Bromsgrove

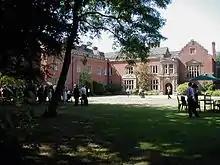
Grafton Manor, home of the Catholic Talbot family, holding leading military posts in Worcestershire's Royalist forces in the Civil War

The town probably benefited from the growth of the local agricultural population in the early medieval period, which began to establish new farmland in places like Stoke Prior and Hanbury through assarting (creating clearings in) Feckenham Forest. Similarly, the number of minor aristocratic, gentry and ecclesiastical estates grew, which would have needed to buy and sell goods. Hanbury alone had six manor houses and two granges in the 1200s. The Priory Manor itself would have been a potential customer, as would Grafton Manor just south of the town. Nevertheless, not all the local trade would have passed directly through Bromsgrove, as the Priory for instance would often take locally produced goods directly to Droitwich or Worcester, or purchase them directly at other larger centres with particular specialisms.